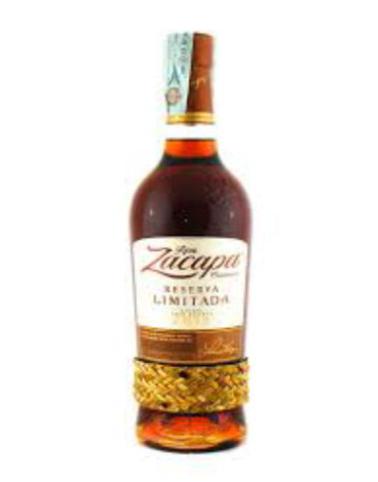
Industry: Food